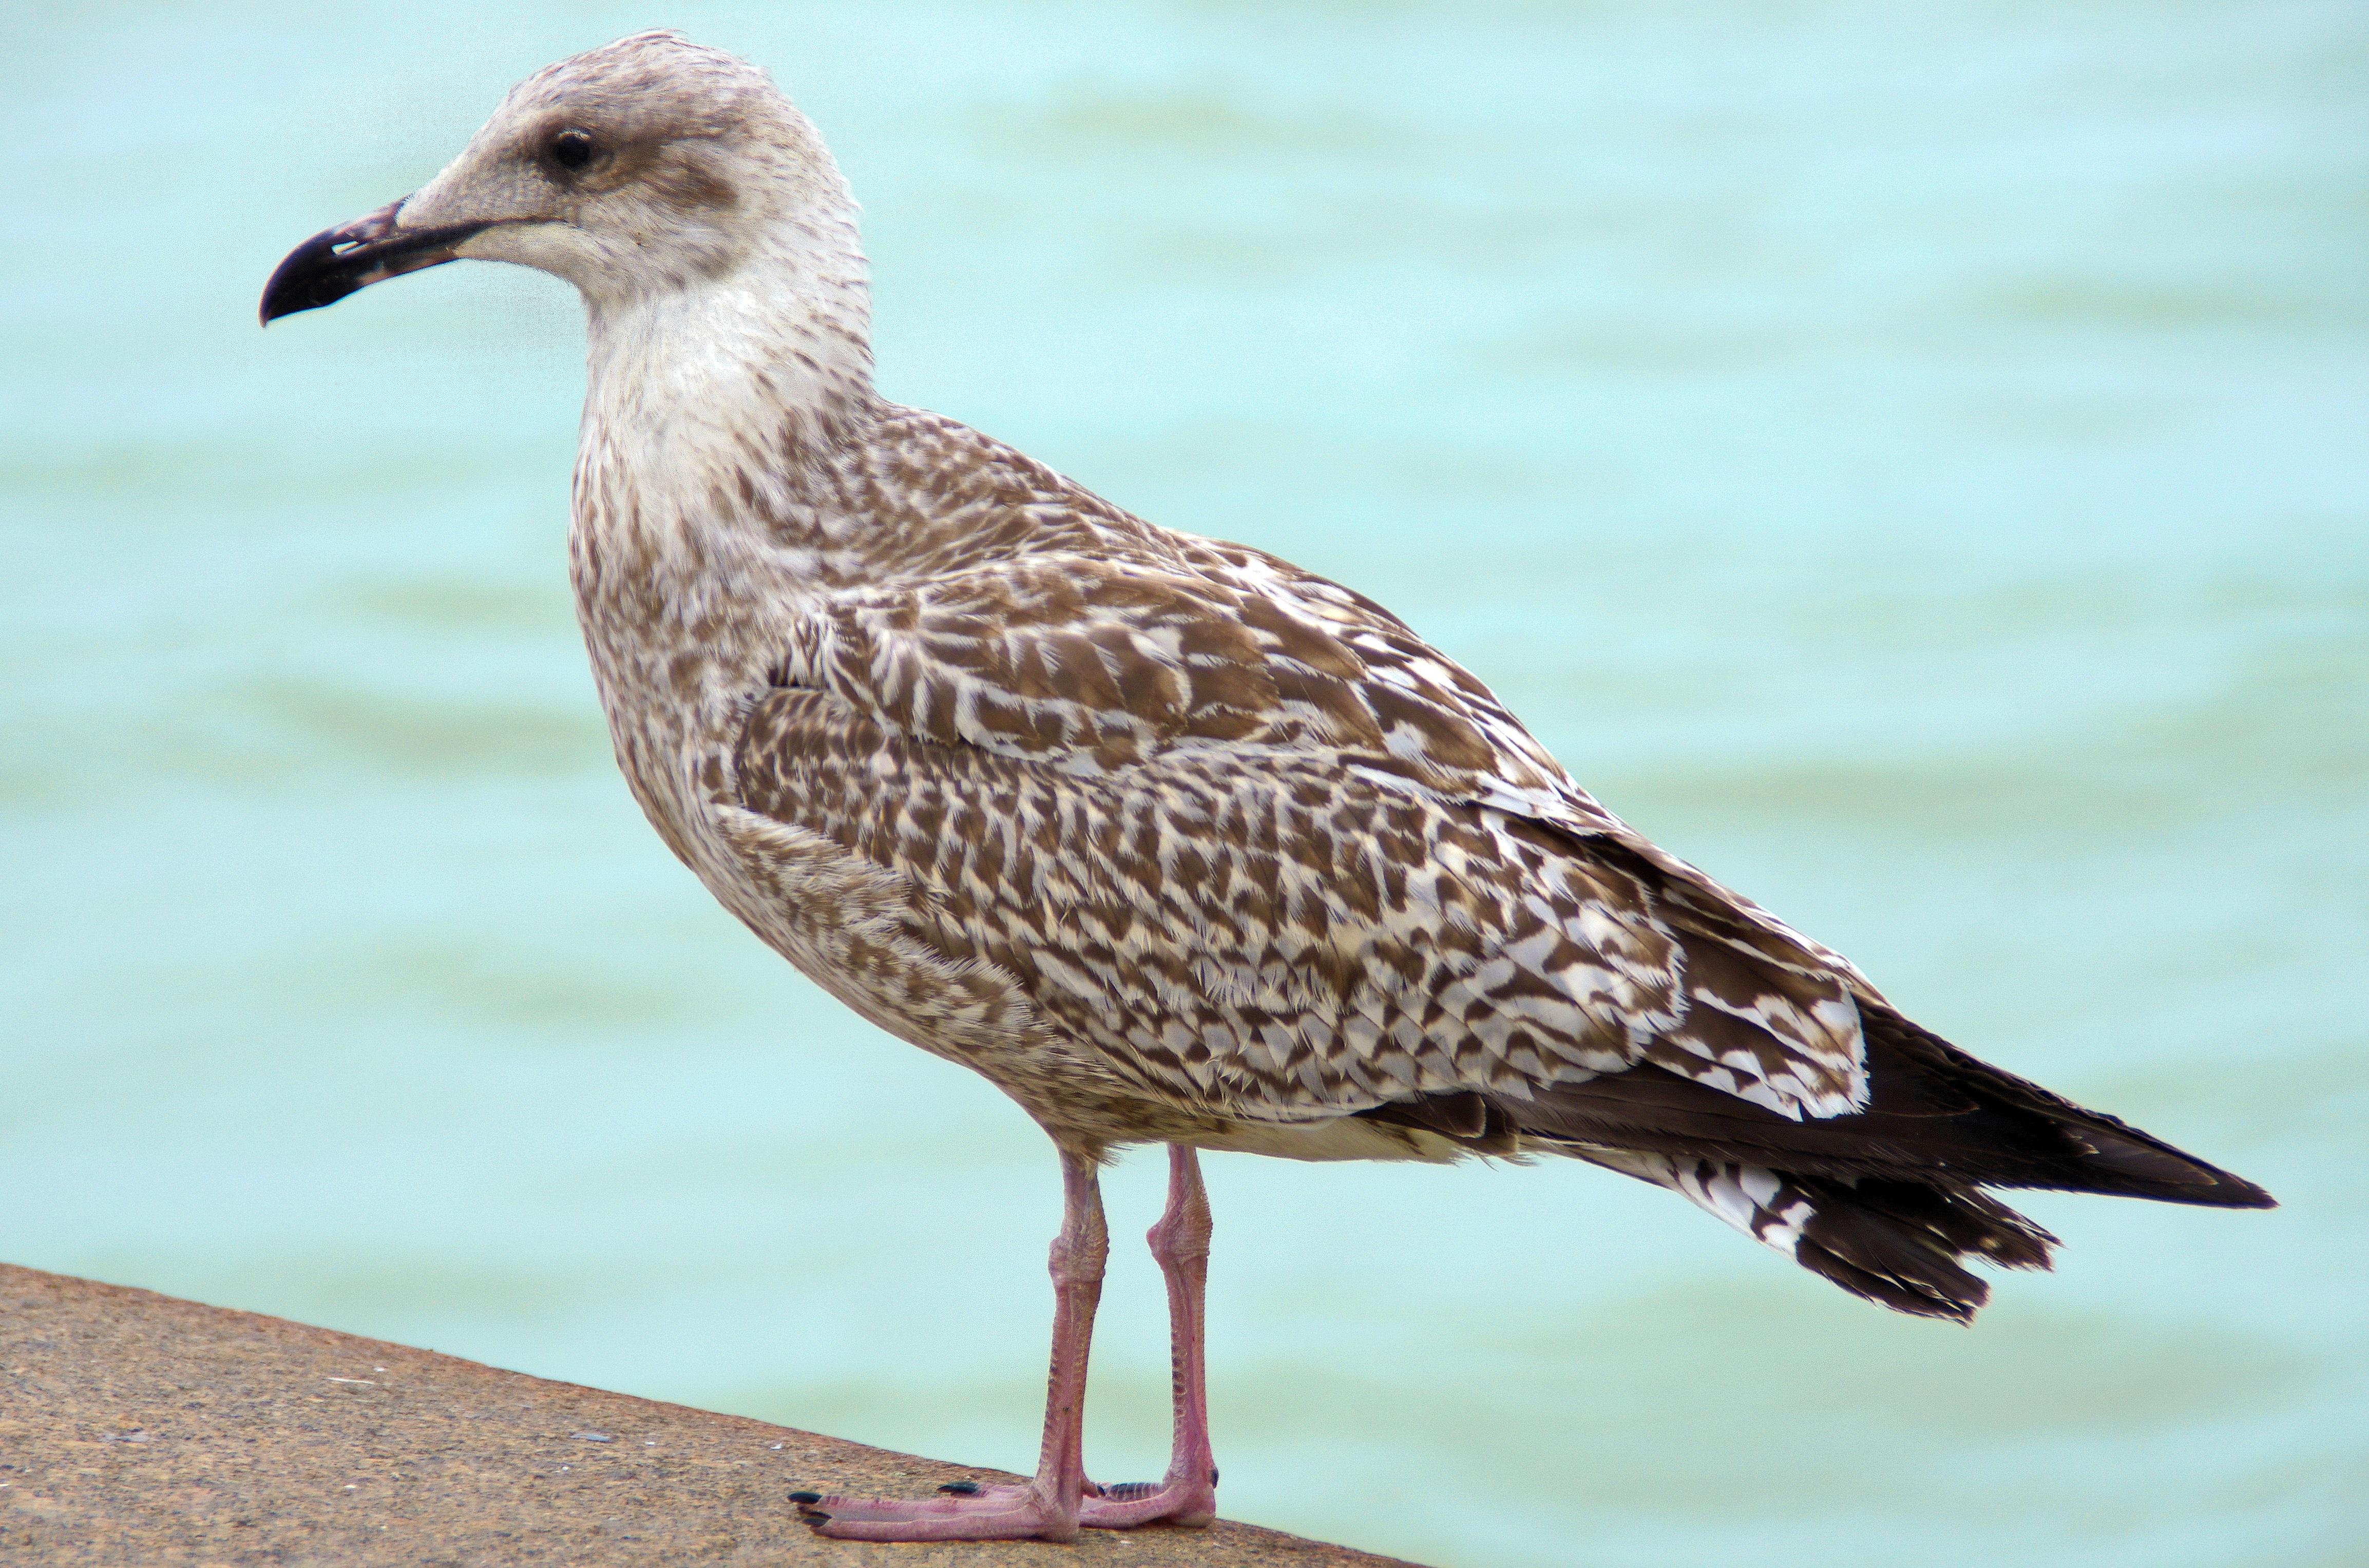
bird, wing, seabird, wildlife, gull, beak, fauna, sea bird, ornithology, vertebrate, shorebird, sandpiper, go land, larid, grisard, charadriiformes, european herring gull, calidrid